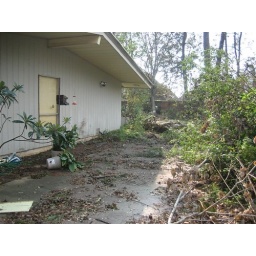
note that the humming bird feeder, and one of the potted plants didn't blow over